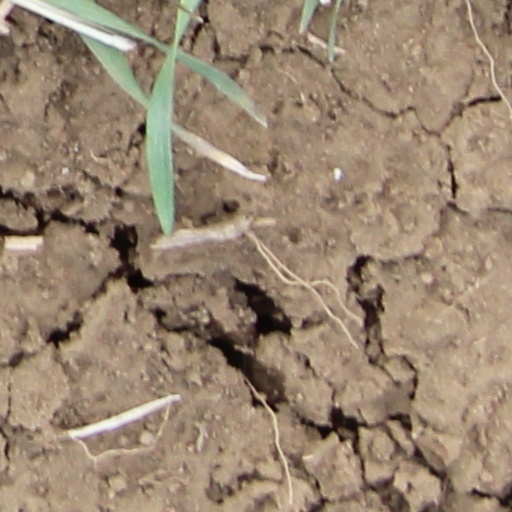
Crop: wheat